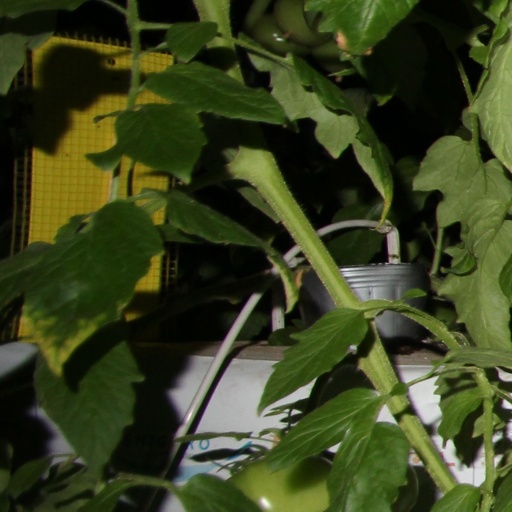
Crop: tomato